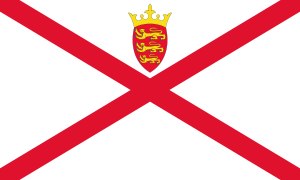
Jerseys flag
Jerseys flag
Jerseys flag bestod traditionelt af et rødt andreaskors på hvid dug. I 1979 bestemte landets parlament at øens historiske våbenskjold skulle tilføjes til flaget; loven trådte i kraft i 1981. Våbnet bærer tre gule løver i rødt felt og er således identisk med Englands våben. Våbnet blev i 1290 givet til fogeden over Jersey. Baggrunden for, at Jersey som flag fører et rødt andreaskors er ukendt. Ligheden med det irske St.Patricks-kors har fået nogle til at antage, at Jerseys flag er baseret på en mistolkning af gamle nederlandske flagkort.